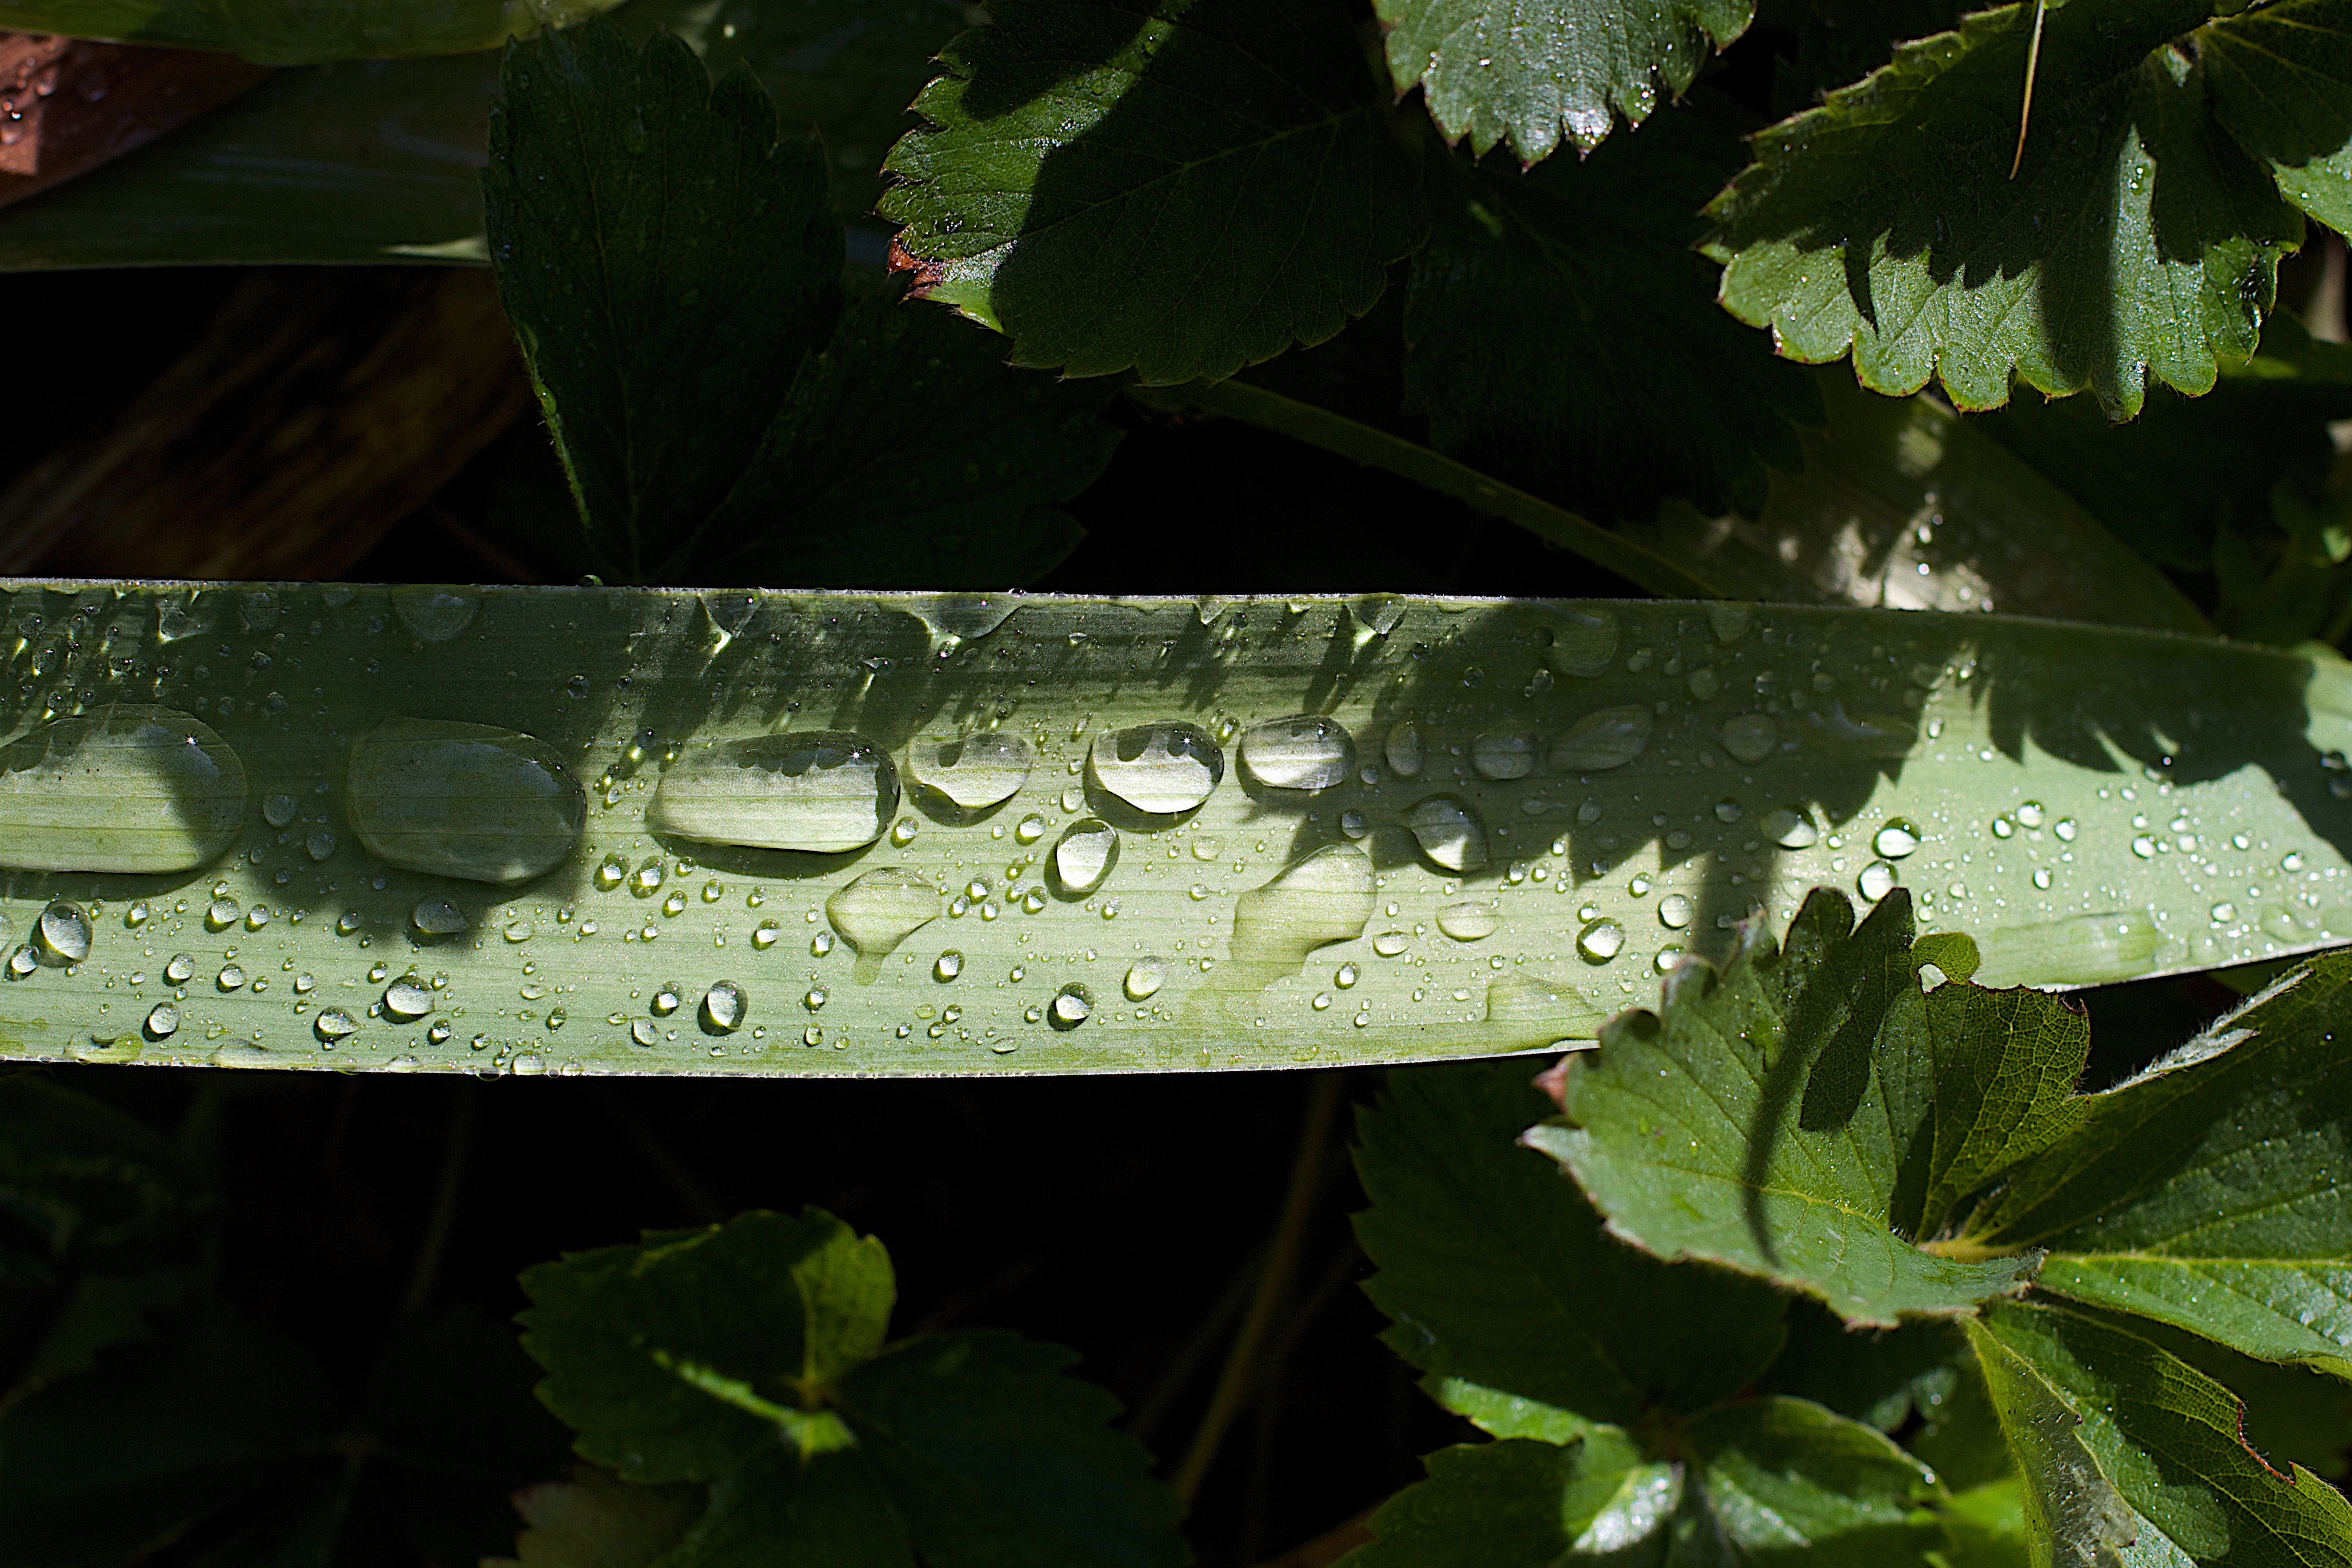
tree, water, nature, plant, leaf, flower, green, jungle, produce, botany, garden, flora, fauna, drops, macro photography, flowering plant, land plant